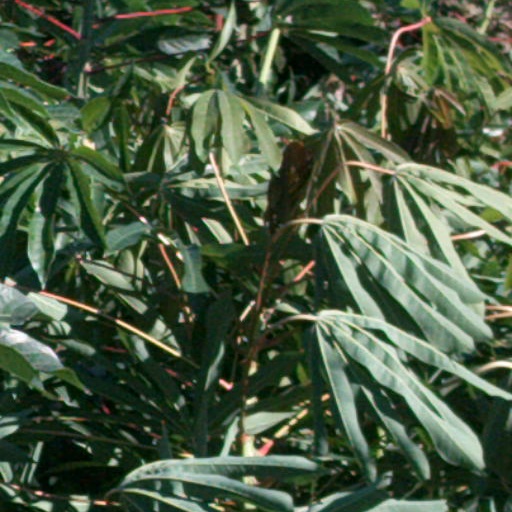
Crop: cassava